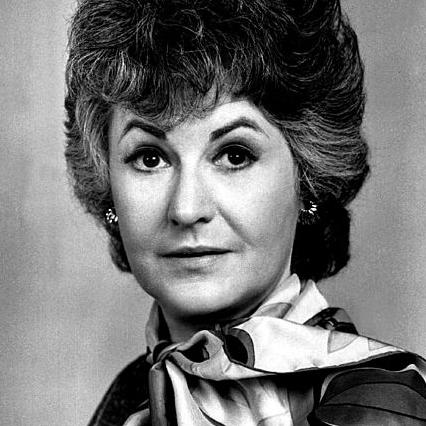
Age: 50